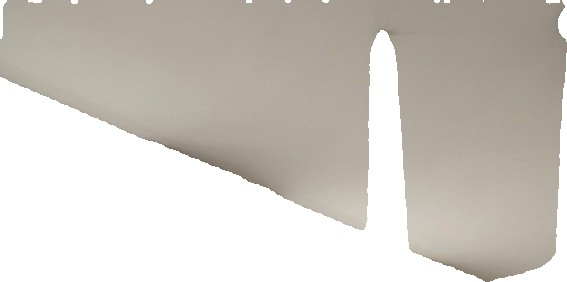
Surface category: ceiling